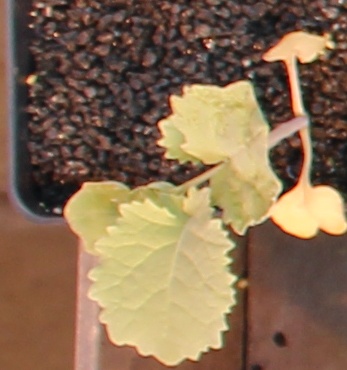
Label: Canola